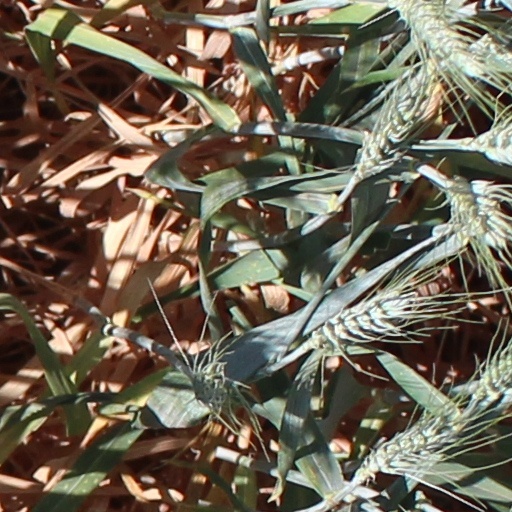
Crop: wheat